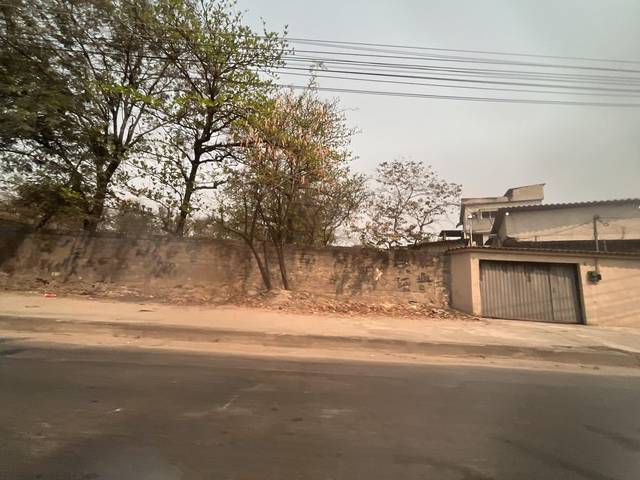
Region: Brazil
Coordinates: -22.858, -43.472